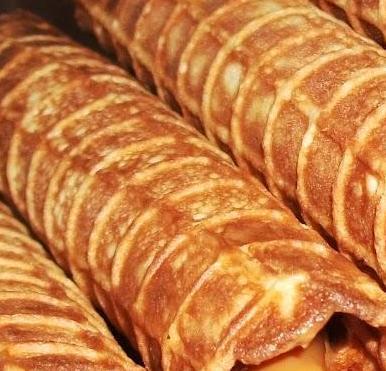
Texture: waffled